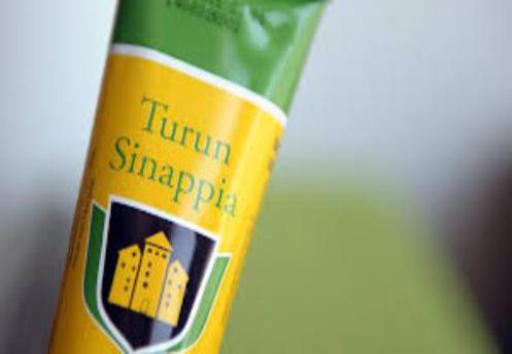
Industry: Food